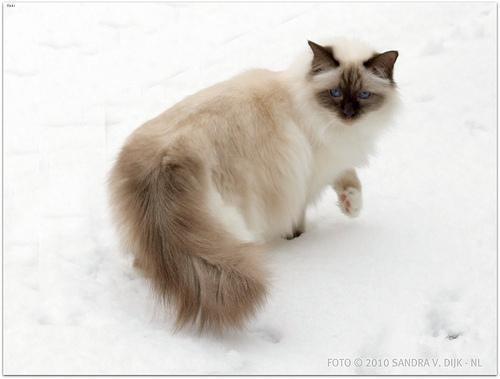
Birman